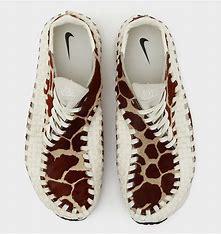
Brand: Nike
Model: Air Footscape Woven